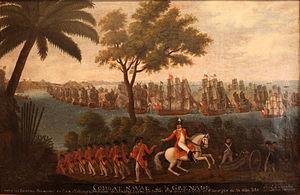
L'histoire de la marine française de 1715 à 1789 confirme que la Marine française est désormais une force permanente après le difficile enracinement du XVIIᵉ siècle. Réduite à peu de chose en 1715, la Marine royale se reconstruit lentement dans les années 1720-1740 et se montre même très innovante pour tenter de compenser la supériorité de la Royal Navy issue des dernières guerres louis-quatorziennes. Louis XV, qui reprend la politique de paix avec l’Angleterre héritée de la période de la Régence, n’accorde pas à sa flotte la totalité des crédits que lui demandent régulièrement ses ministres ce qui fait plafonner le nombre de vaisseaux, maintient un déficit en frégates et limite souvent à peu de chose l’entraînement à la mer.
La bataille navale de la Grenade se déroule dans les Antilles le 6 juillet 1779 lors de la guerre d'indépendance des États-Unis. Elle oppose une escadre de la Royal Navy britannique commandée par John Byron aux forces de la Marine française sous les ordres de Charles Henri d'Estaing. C'est la deuxième grande bataille opposant la France et la Grande-Bretagne après le combat d'Ouessant au large de Brest en 1778. Elle intervient alors que le conflit, entré dans la deuxième année de l'engagement français, reste très indécis.